Iron overload

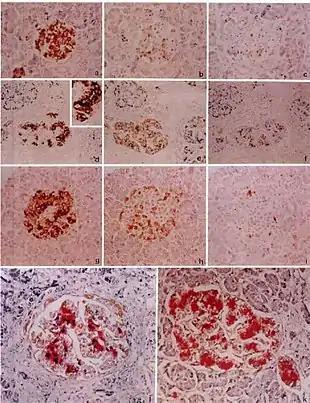
Selective iron deposition (blue) in pancreatic islet beta cells (red)

There are several methods available for diagnosing and monitoring iron overload. Current guidelines recommend quantitative liver MRI combined with HFE genotyping as a diagnostic approach; liver biopsy and calculation of the hepatic iron index are reserved for equivocal cases or for staging hepatic fibrosis.